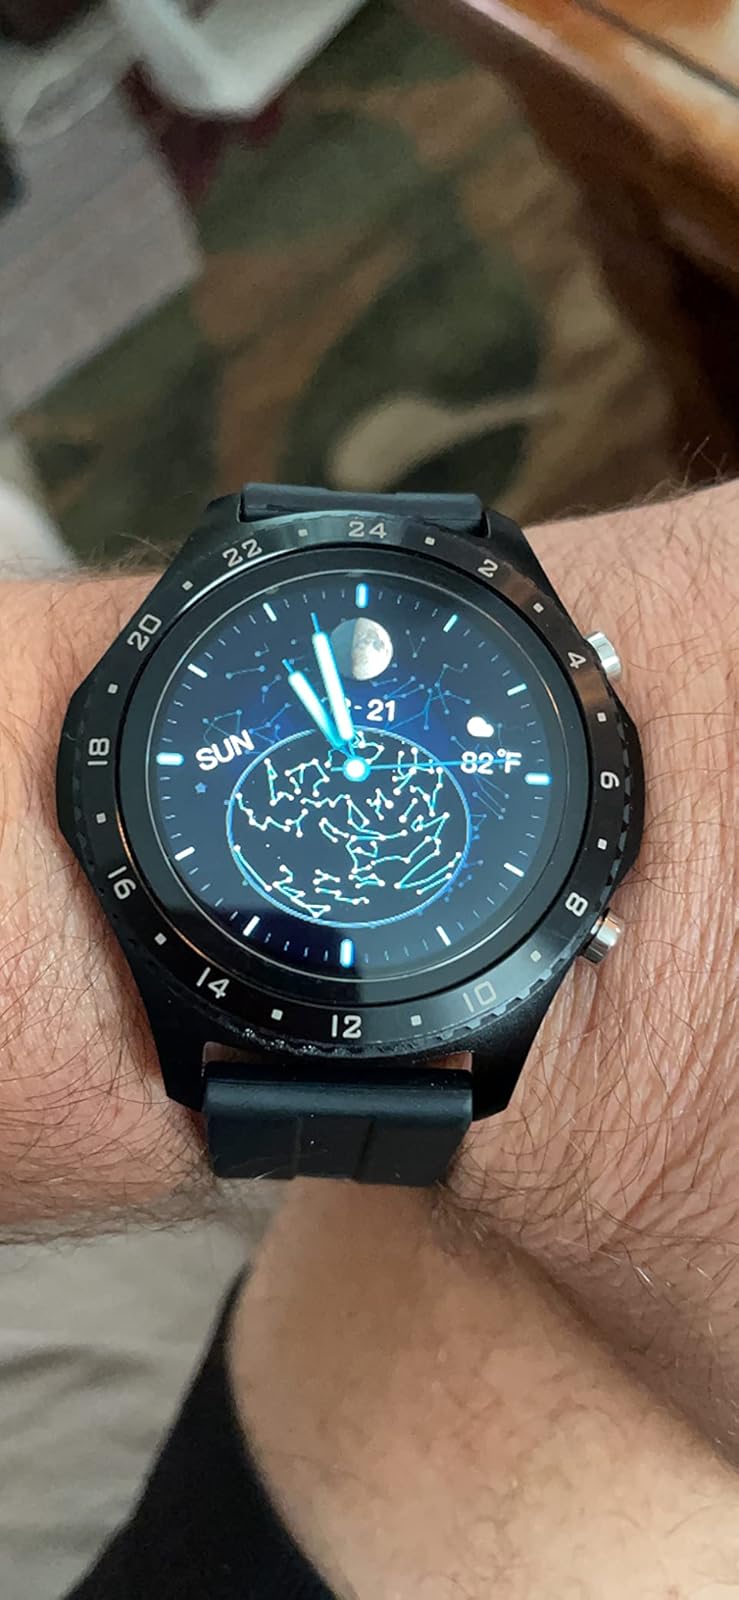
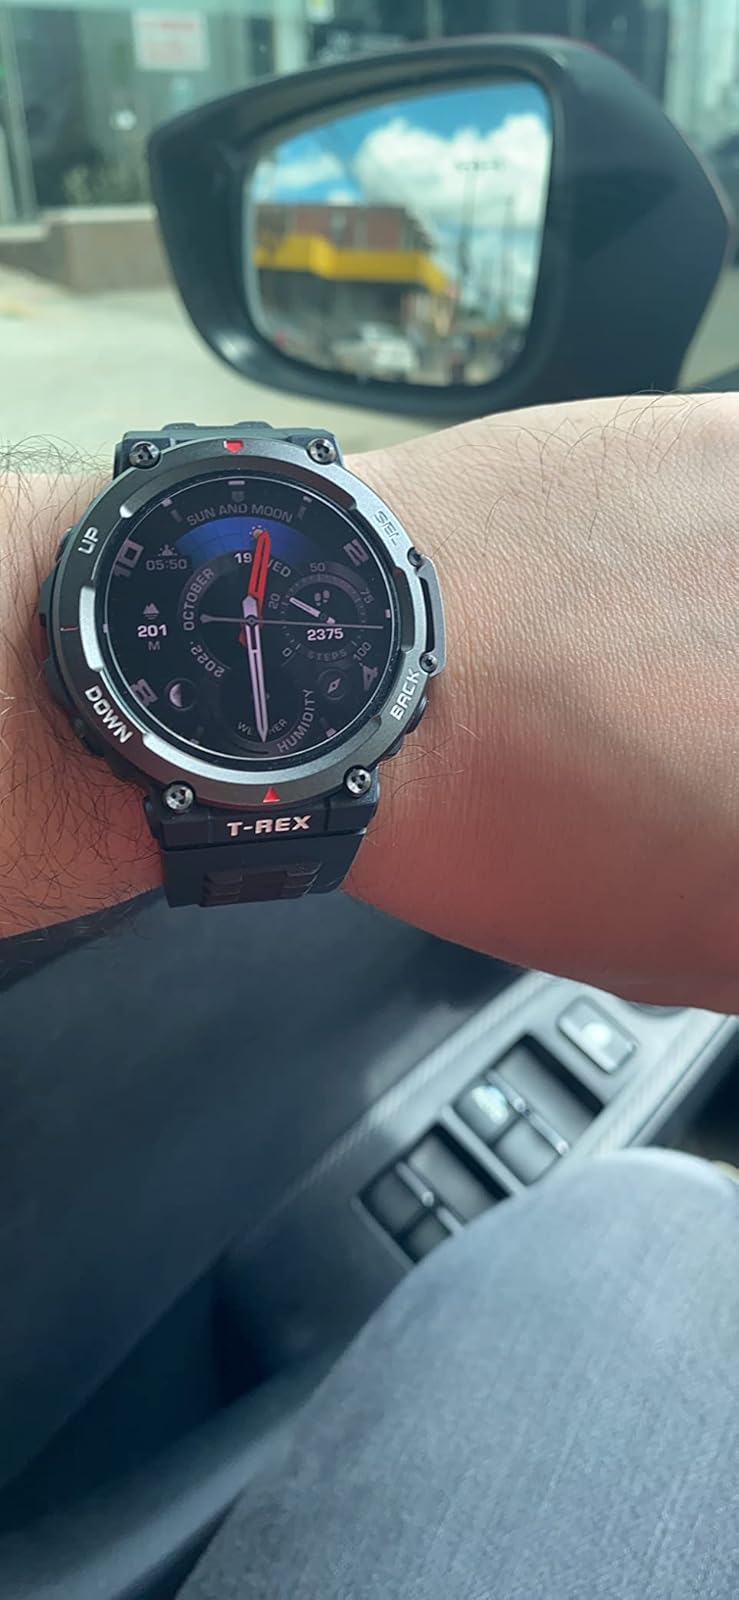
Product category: smartwatch
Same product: no